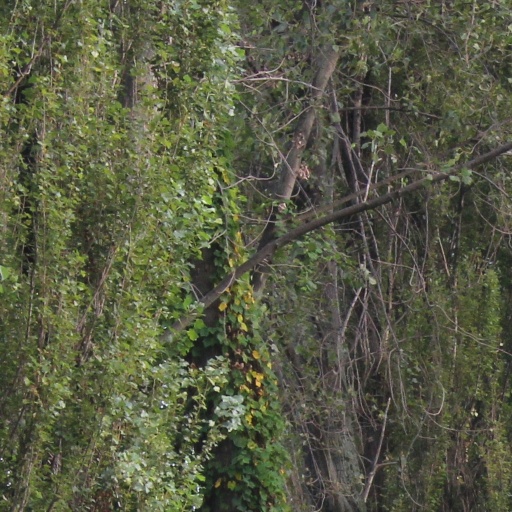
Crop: rice